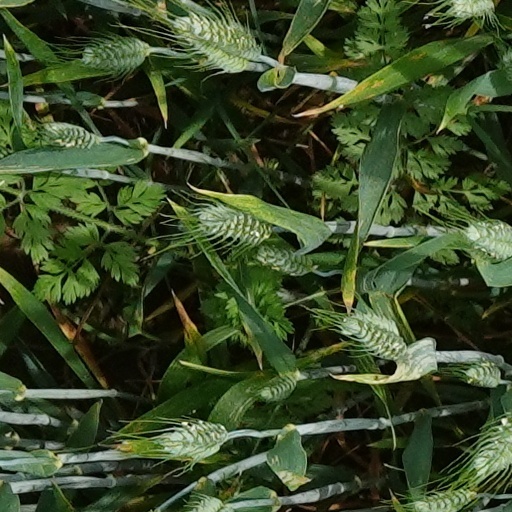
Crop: wheat